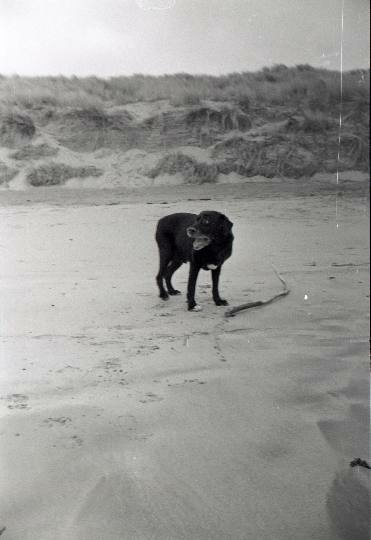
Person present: No